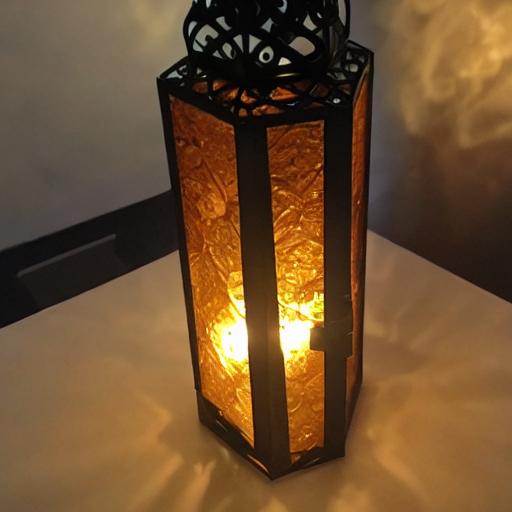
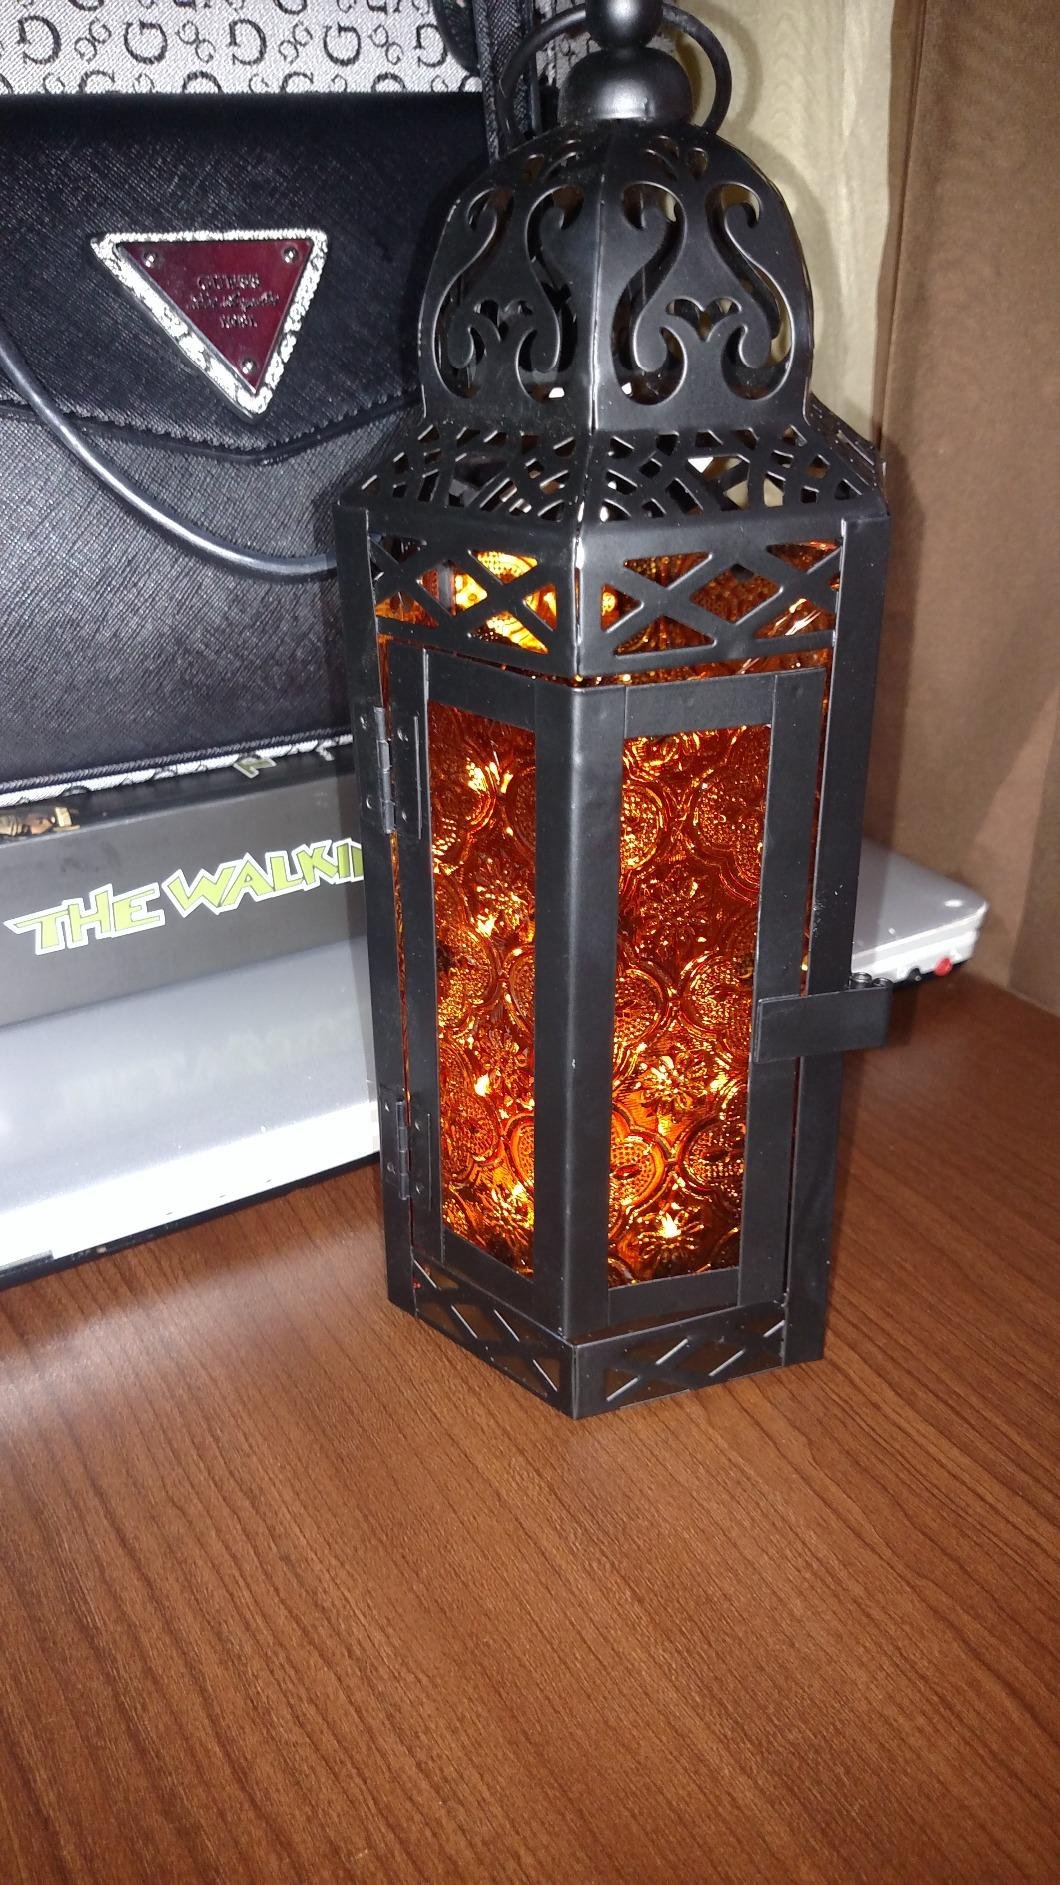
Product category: lantern
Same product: no